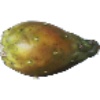
Label: Cactus fruit 1